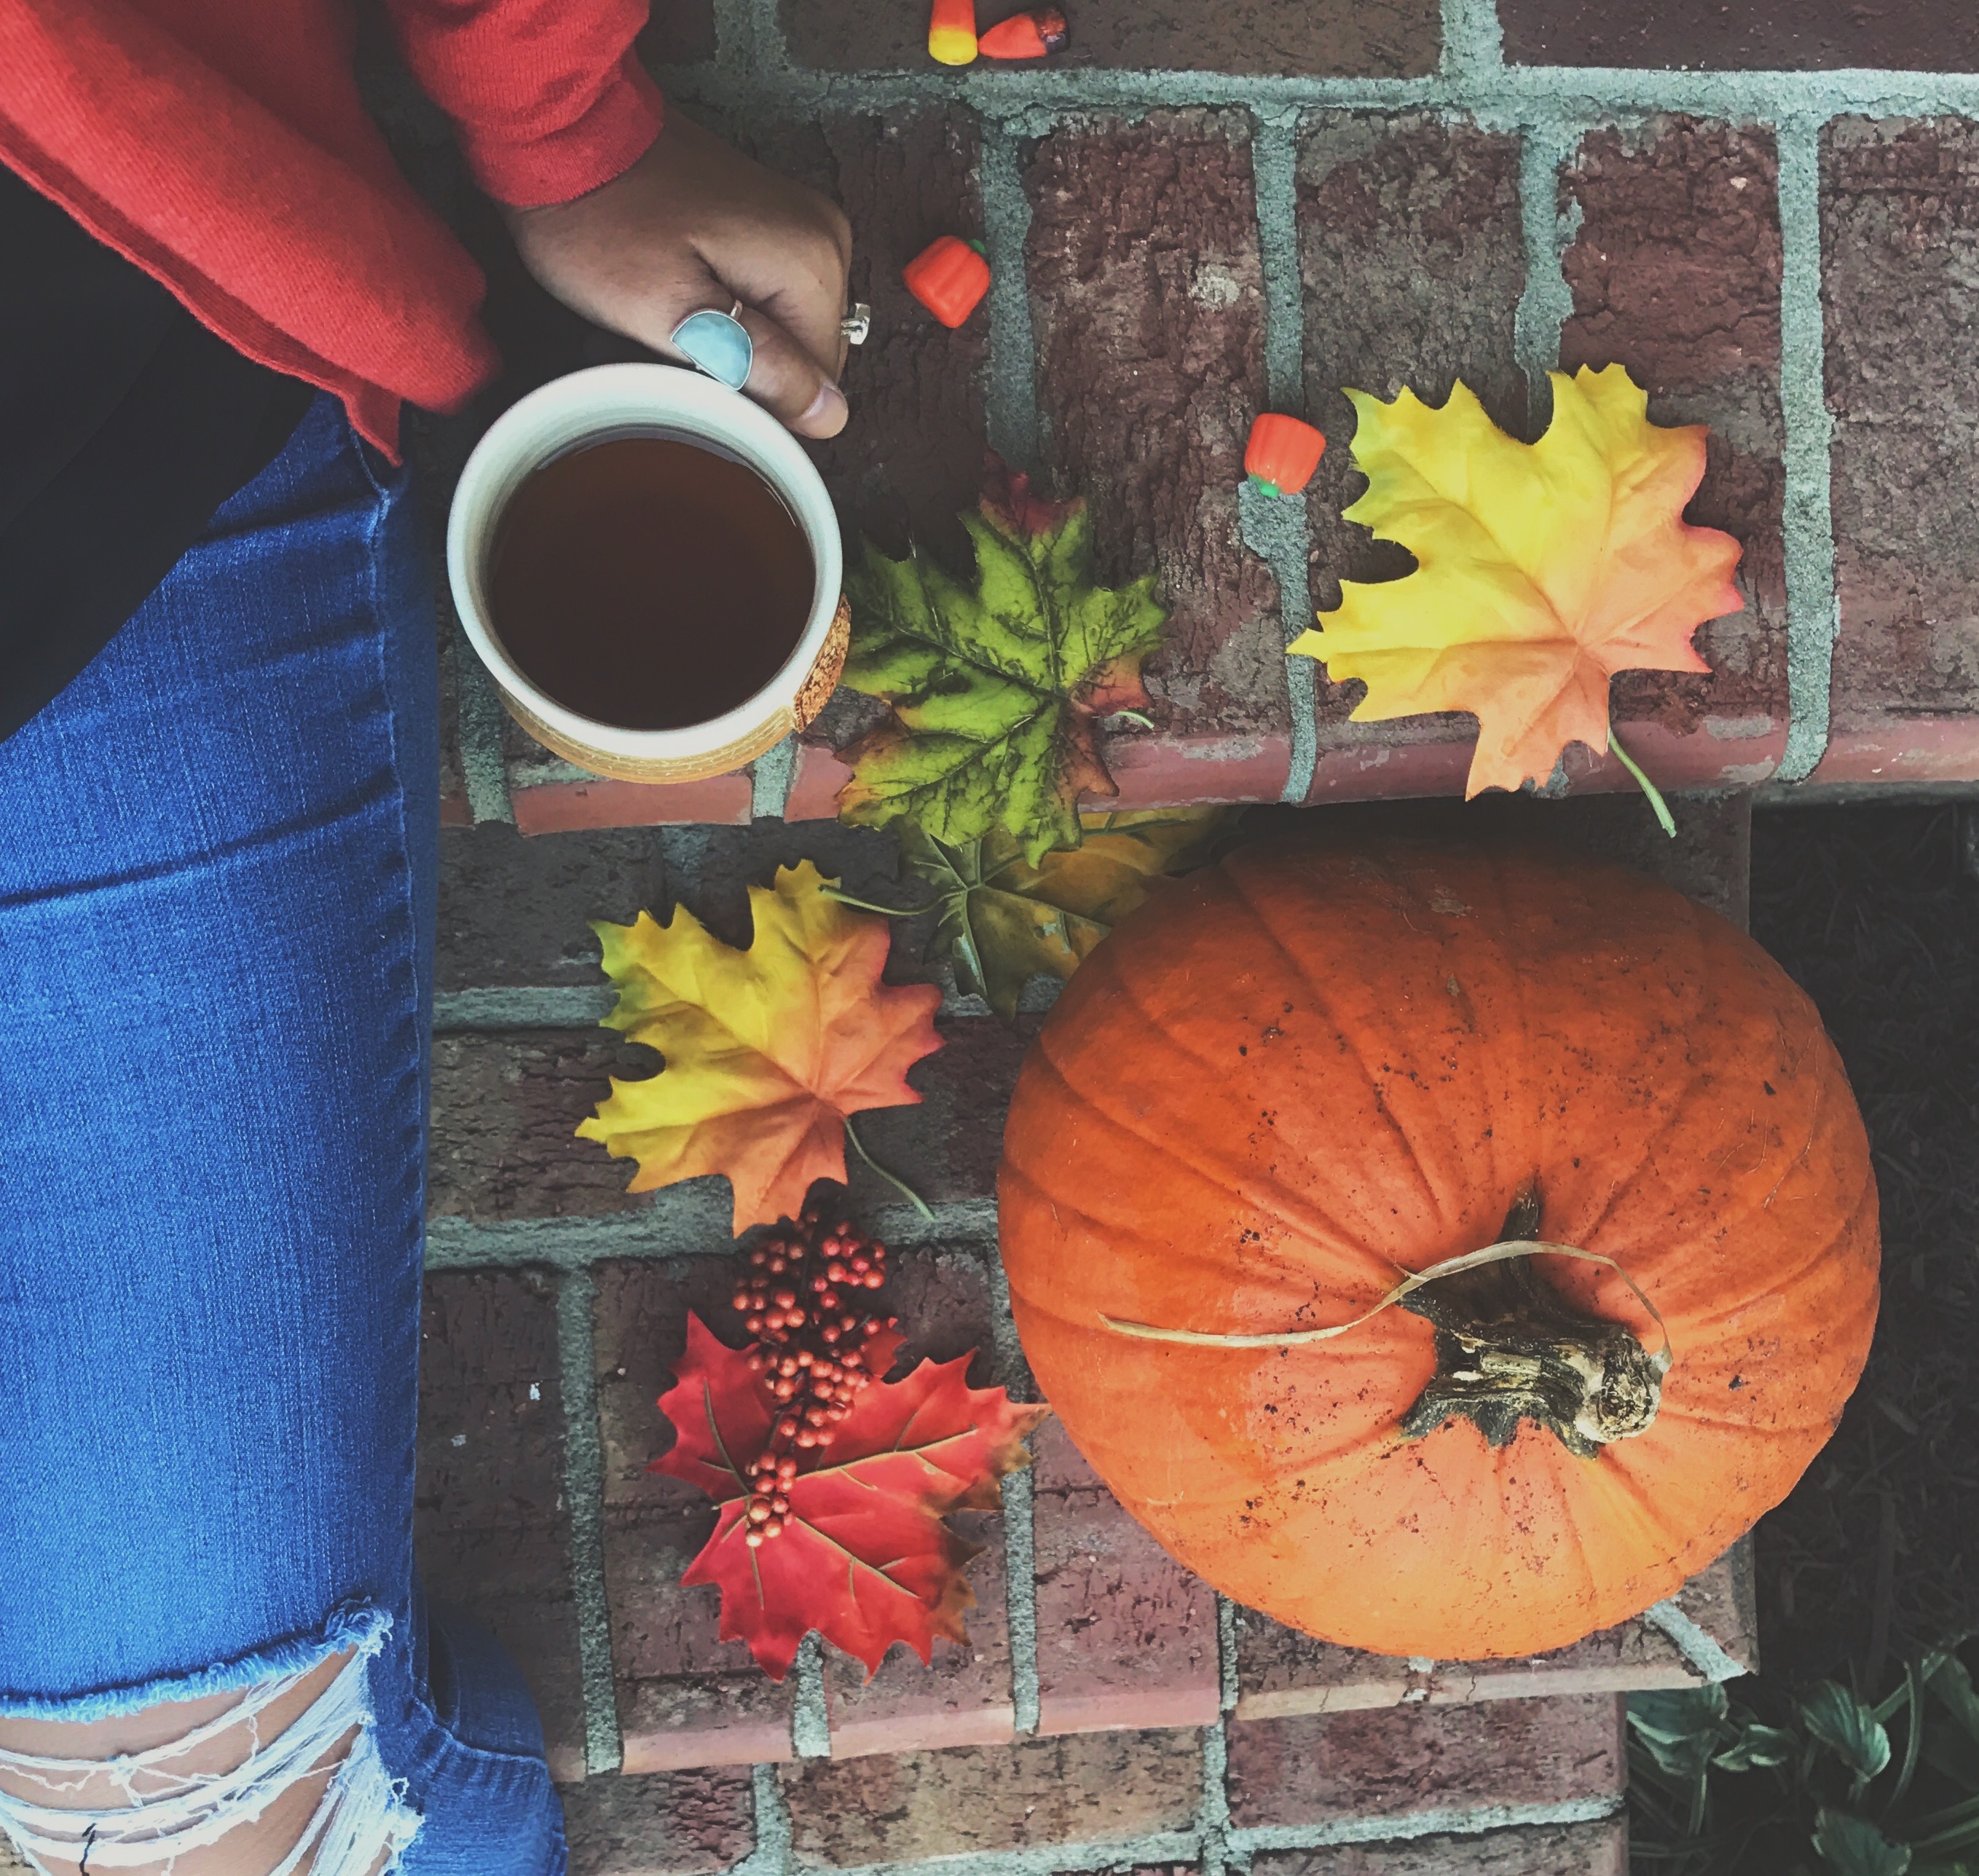
leaf, flower, color, autumn, pumpkin, painting, art, carving, man made object